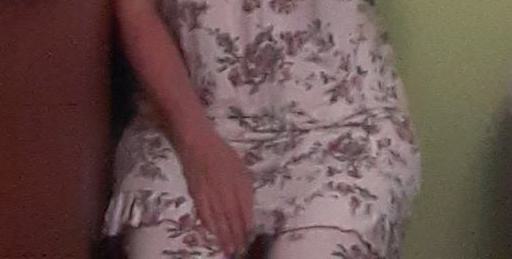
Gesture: no_gesture